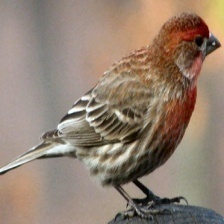
Species: HOUSE FINCH
Scientific name: HAEMORHOUS MEXICANUS
ImageNet parent category: house_finch